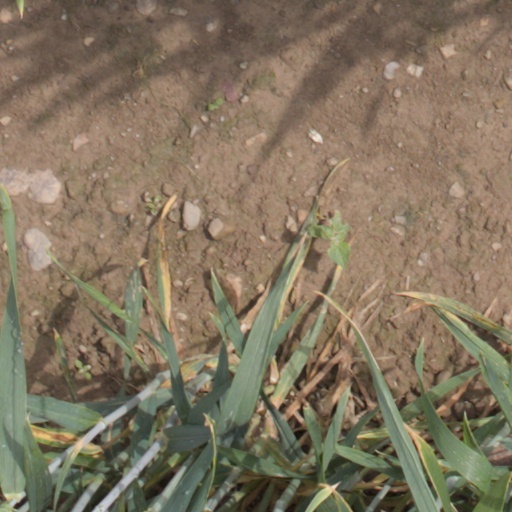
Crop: wheat